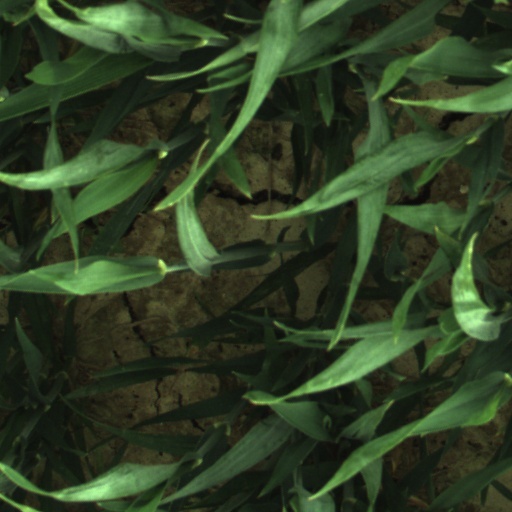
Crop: wheat